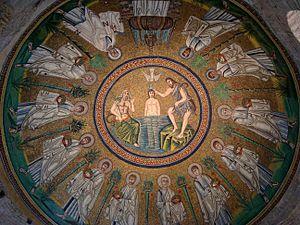
La coupole du baptistère des ariens à Ravenne (Italie)
Le baptême du Christ est un des épisodes de la vie du Christ : son baptême dans le Jourdain par Jean le Baptiste. Il est relaté dans les trois Évangiles synoptiques.
Clovis Iᵉʳ, en latin Chlodovechus, né à Tournai vers 466 et mort à Paris le 27 novembre 511, est roi des Francs saliens, puis roi de tous les Francs de 481 à 511.